Phil English

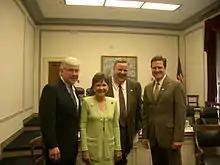
English with Jack Kemp, Sue Myrick and Mike Turner (c. May 2004)

English was elected to the House of Representatives in 1994 after seven-term incumbent Tom Ridge vacated the seat to make a successful run for governor. English benefited from the Republican wave of 1994 as well as Ridge's coattails. In addition, the Democrats had a crowded primary in which the Erie candidates split the vote, which allowed Sharon attorney Bill Leavens to win the primary. English, as a native of Erie, then garnered enough support from his hometown (generally a Democratic stronghold) to win the election.